Hymnal

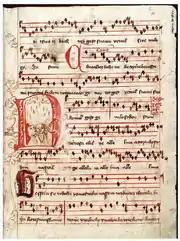
"Jistebnice hymn book", a Czech hand-written hymnbook from around 1430

The earliest hand-written hymnals are from the Middle Ages in the context of European Christianity, although individual hymns such as the "Te Deum" go back much further. The Reformation in the 16th century, together with the growing popularity of moveable type, quickly made hymnals a standard feature of Christian worship in all major denominations of Western and Central Europe. The first known printed hymnal was issued in 1501 in Prague by Czech Brethren (a small radical religious group of the Bohemian Reformation) but it contains only texts of sacred songs. The Ausbund, an Anabaptist hymnal published in 1564, is still used by the Amish, making it the oldest hymnal in continuous use. The first hymnal of the Lutheran Reformation was "Achtliederbuch", followed by the "Erfurt Enchiridion". An important hymnal of the 17th century was "Praxis pietatis melica".